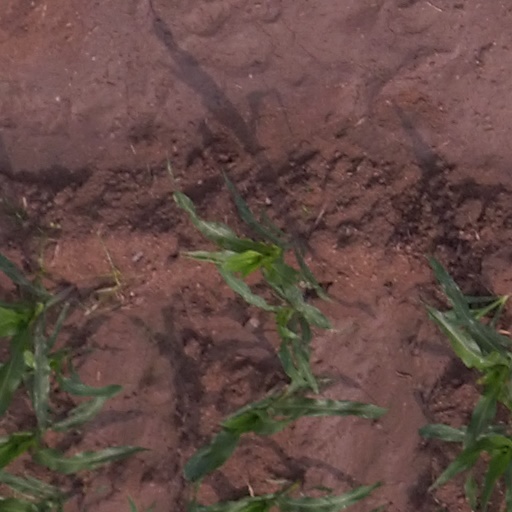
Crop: maize; corn